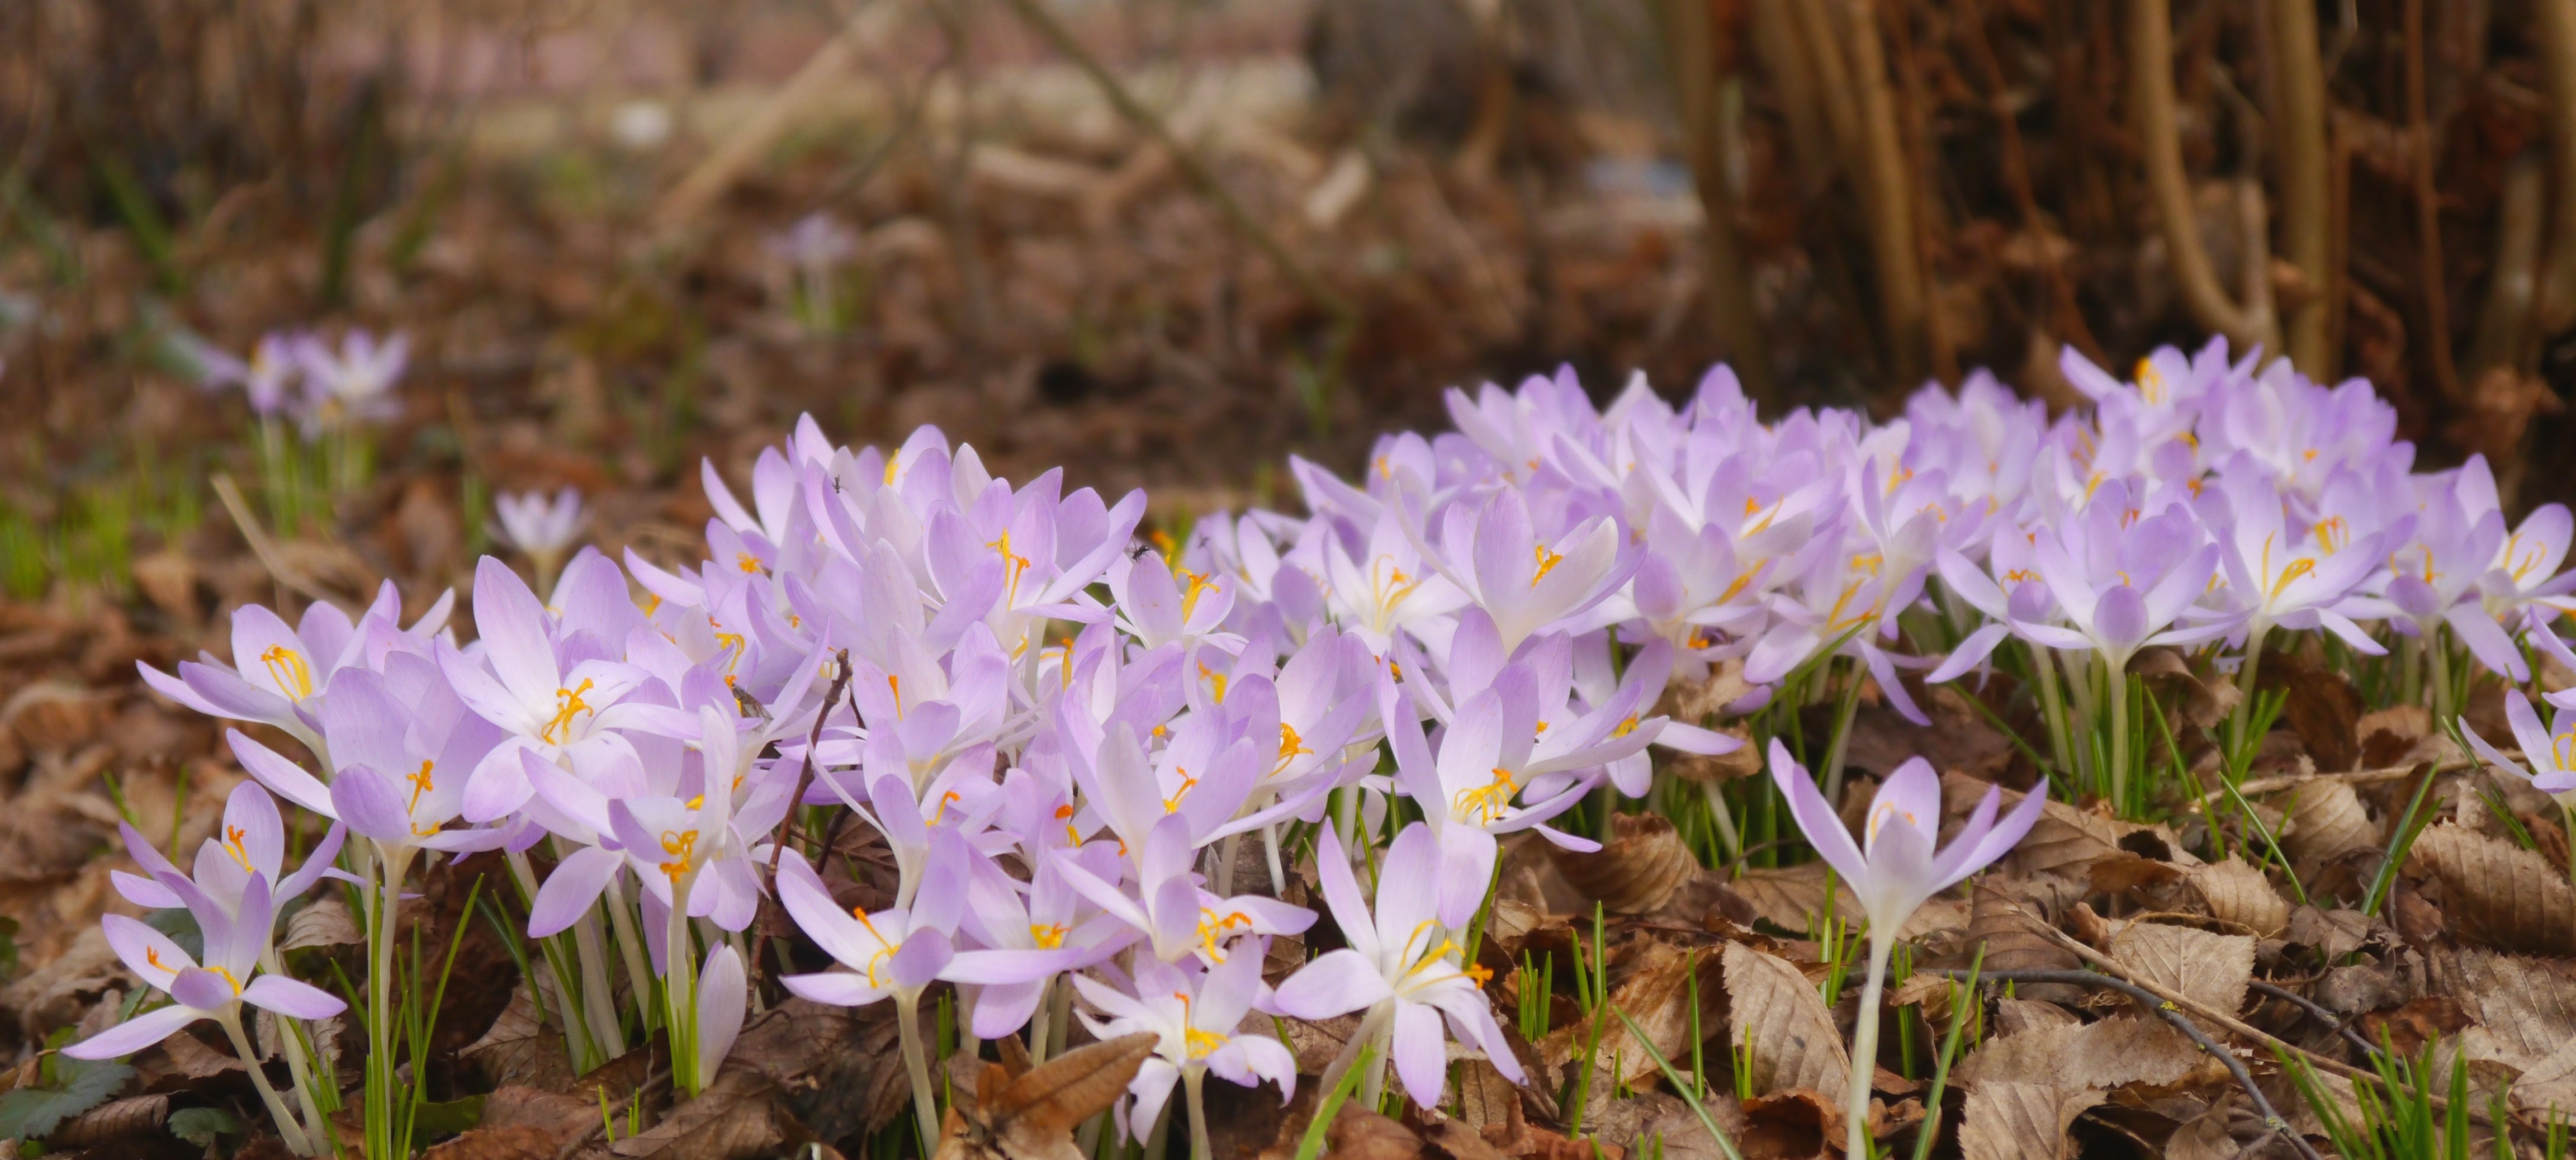
nature, blossom, plant, flower, purple, bloom, spring, botany, flora, wildflower, violet, crocus, spring flower, macro photography, harbinger of spring, schwertliliengewaechs, flowering plant, land plant, iris family, fawn lily